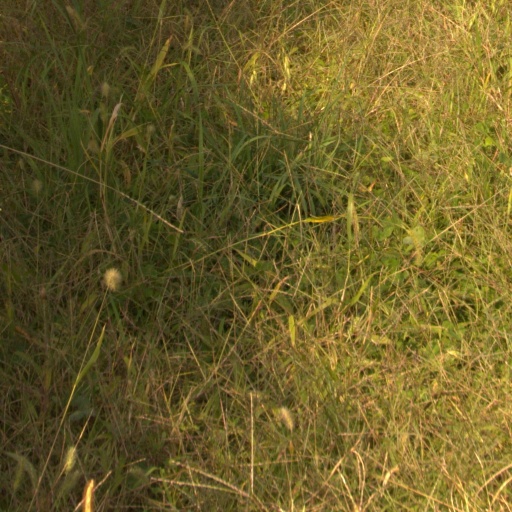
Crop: grape